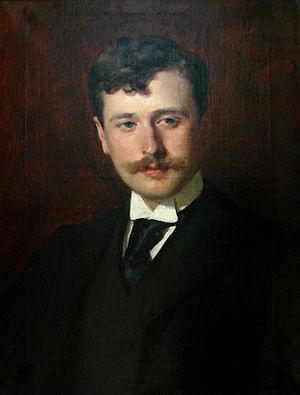
Georges Feydeau, né à Paris 9ᵉ le 8 décembre 1862 et mort à Rueil-Malmaison le 5 juin 1921, est un auteur dramatique, peintre et collectionneur d'art français, connu pour ses nombreux vaudevilles.